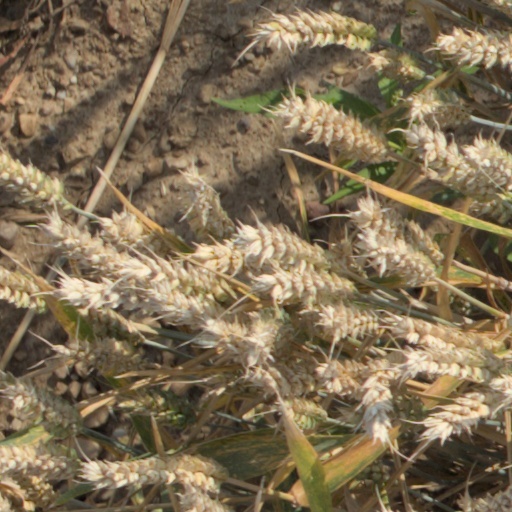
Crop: wheat